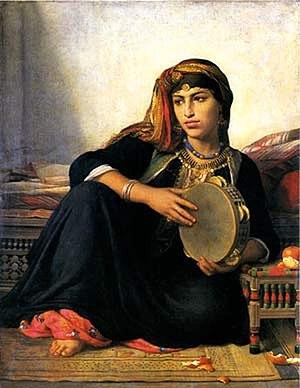
Félix-Auguste Clément est un peintre français, né le 20 mai 1826 à Donzère, mort le 2 février 1888 à Cherchell.